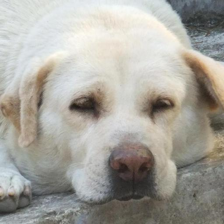
Label: animals